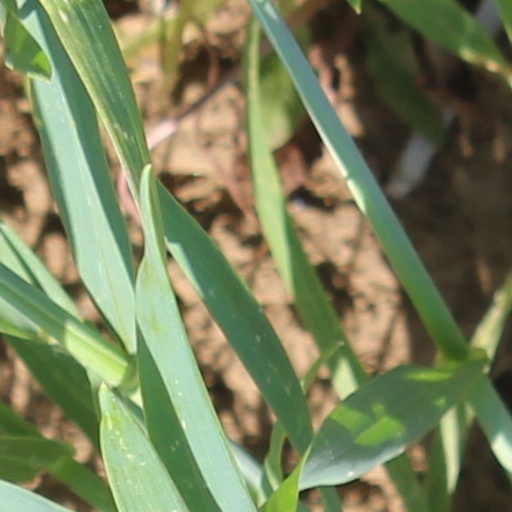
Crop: wheat